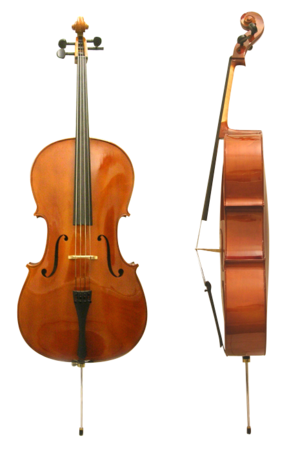
Un orchestre à cordes est un ensemble formé exclusivement d'instruments à cordes. Si toutes les combinaisons sont possibles au gré des compositeurs, il est classiquement basé sur l'ensemble des instruments à cordes frottées : violons divisés en deux sections habituellement égales, altos, violoncelles et contrebasses. Selon les périodes ou les genres musicaux abordés, à cette formation fondamentale peut être ajouté un clavecin, une harpe, plus rarement un piano. Le nombre d'instrumentistes par pupitre peut être très variable d'une œuvre à l'autre : de quelques musiciens pour un orchestre de chambre, il peut être formé de la section complète des cordes d'un grand orchestre symphonique, dépassant souvent soixante musiciens.